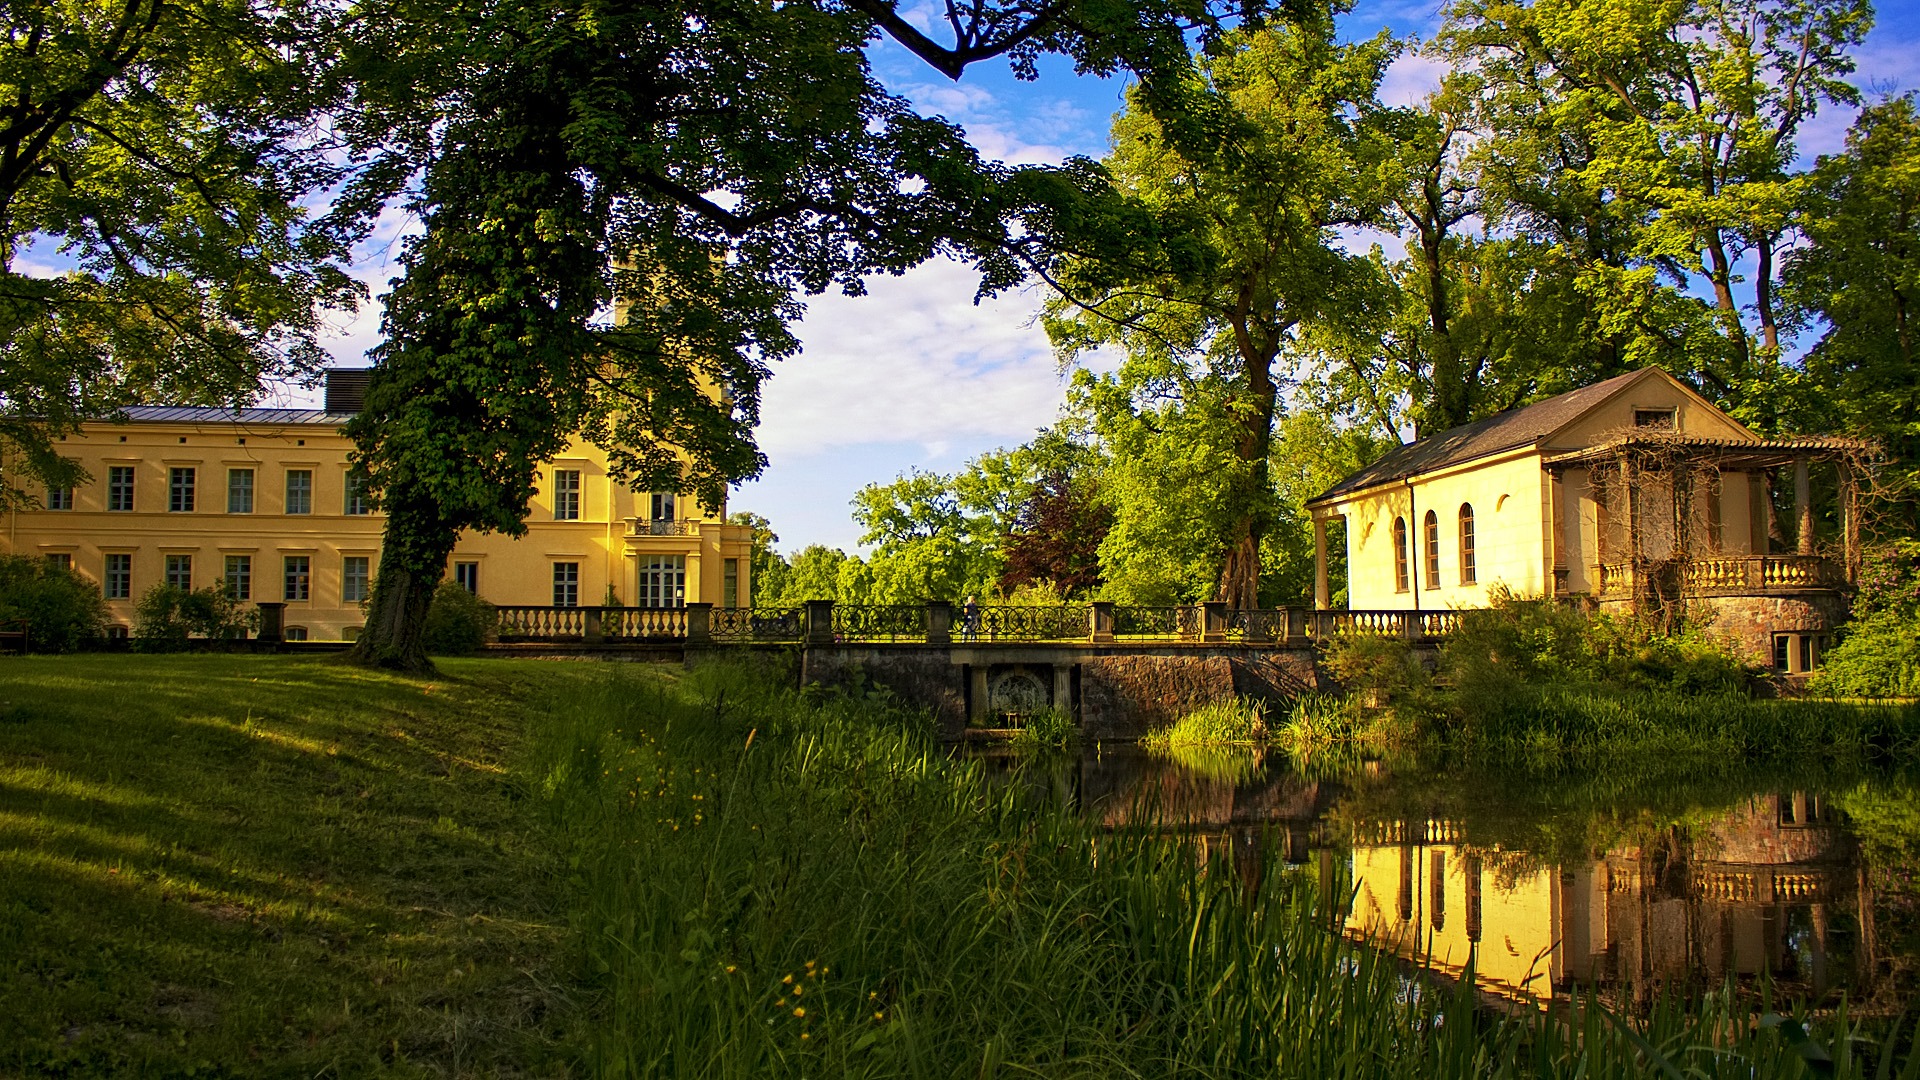
tree, mansion, house, building, chateau, home, cottage, autumn, castle, garden, waterway, germany, estate, brandenburg, manor house, rural area, steinh fel